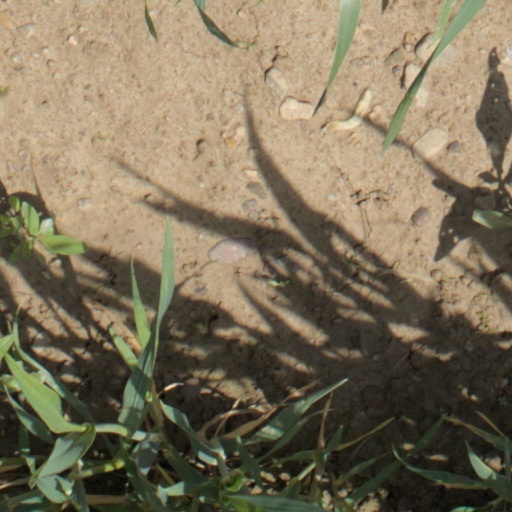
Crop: wheat